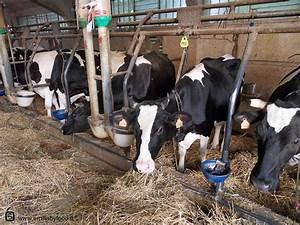
cow